Shield

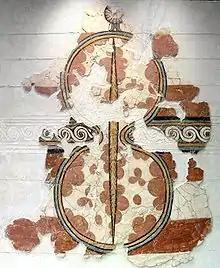
Wall painting depicting a Mycenaean Greek "figure eight", 15th century BC, National Archaeological Museum, Athens

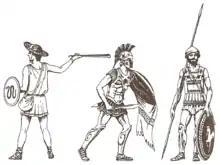
Greek soldiers of Greco-Persian Wars. Left: Greek slinger. Right: hoplites. Middle: hoplite's shield has a curtain which serves as a protection from arrows.

A shield is a piece of personal armour held in the hand, which may or may not be strapped to the wrist or forearm. Shields are used to intercept specific attacks, whether from close-ranged weaponry like spears or long ranged projectiles such as arrows. They function as means of active blocks, as well as to provide passive protection by closing one or more lines of engagement during combat.